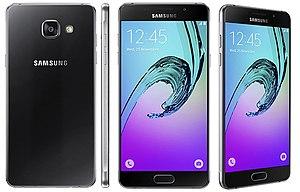
Voici une vue du Samsung Galaxy A5. À l'exception du A8 2016, tous les autres modèles de cette édition arborent ce design. Notez la protubérance quasiment nulle de la caméra
Les Samsung Galaxy A sont les noms donnés par Samsung pour désigner leurs téléphones appartenant au milieu de gamme. Cette gamme de smartphone se distingue par son écran Infinity bord à bord et son design rappelant les modèles haut de gamme de la marque, comme les séries Galaxy S ou Note.